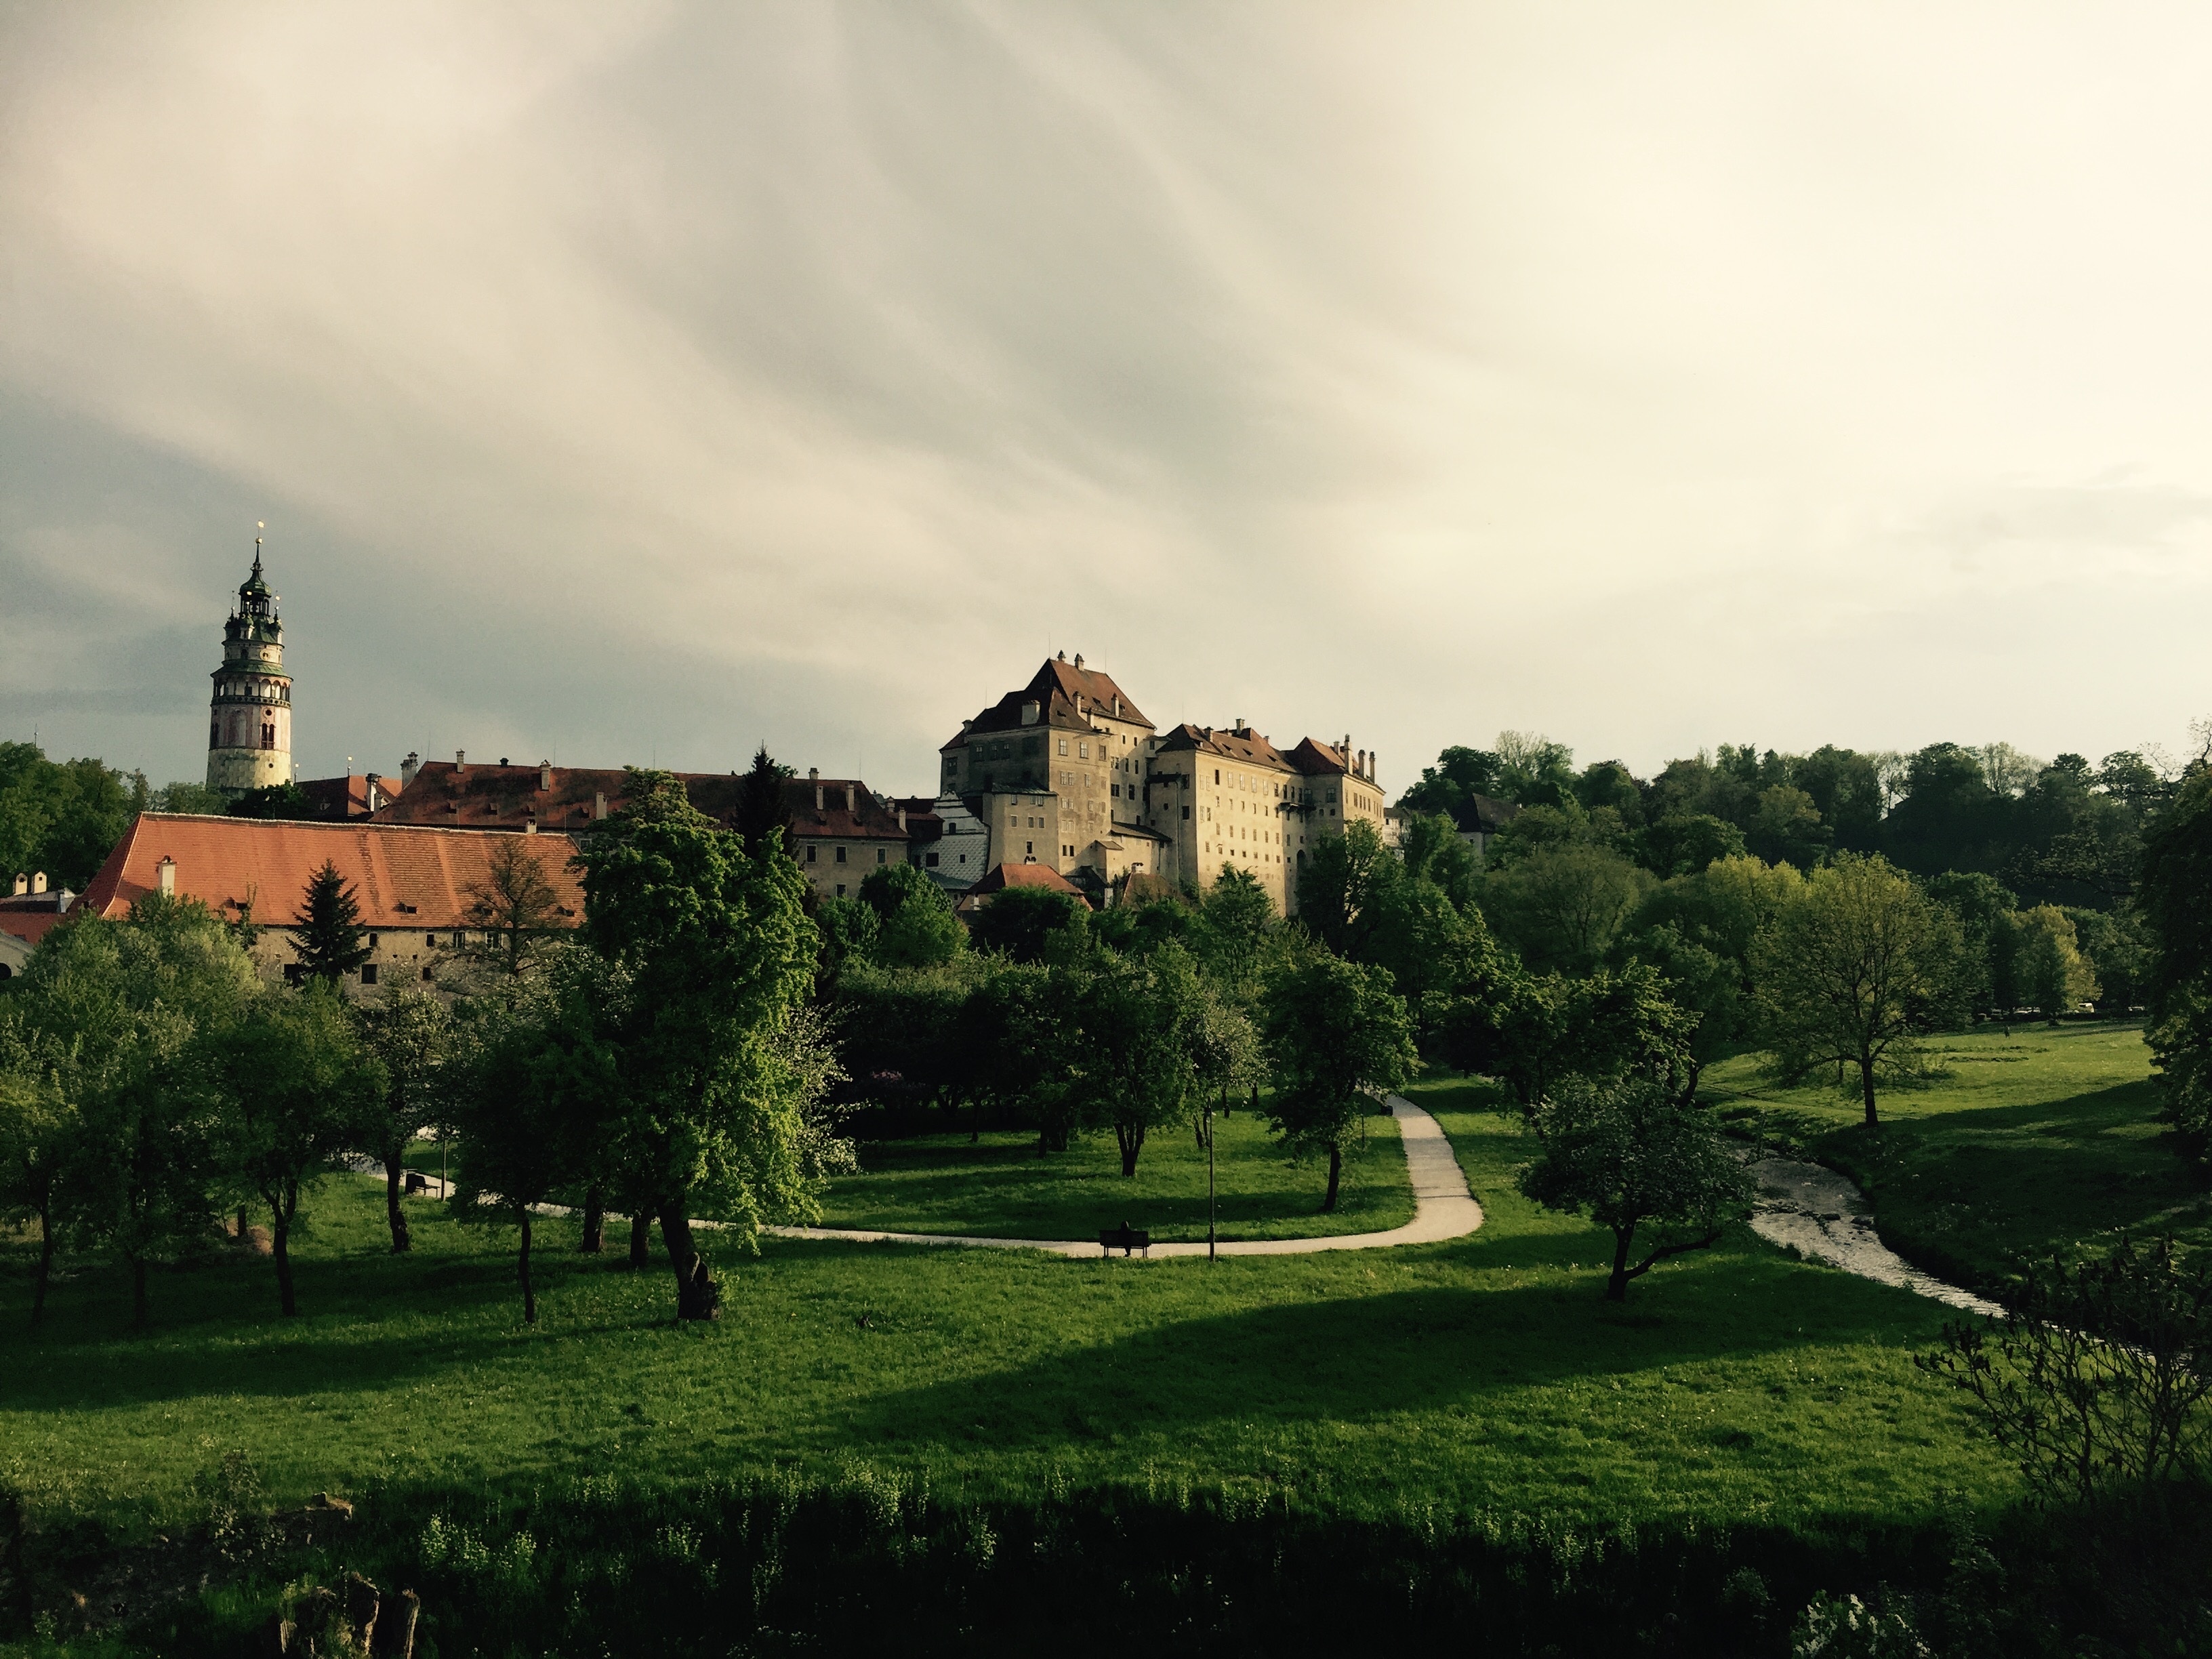
landscape, tree, lawn, hill, view, building, chateau, romance, castle, estate, czech republic, rural area, the outhouse, czech krumlov